Parishes of Grenada

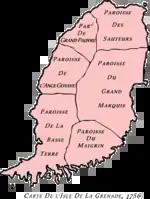
Map of the parishes of Grenada in 1756

The differing size and shape of each parish was primarily influenced by the island's earlier history and land that was granted to the first settlers that claimed that territory during the colonial years of the island.